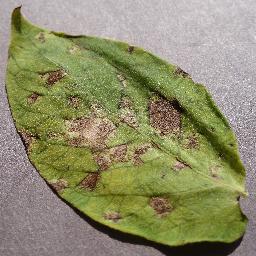
Etiqueta: Tizon_Temprano